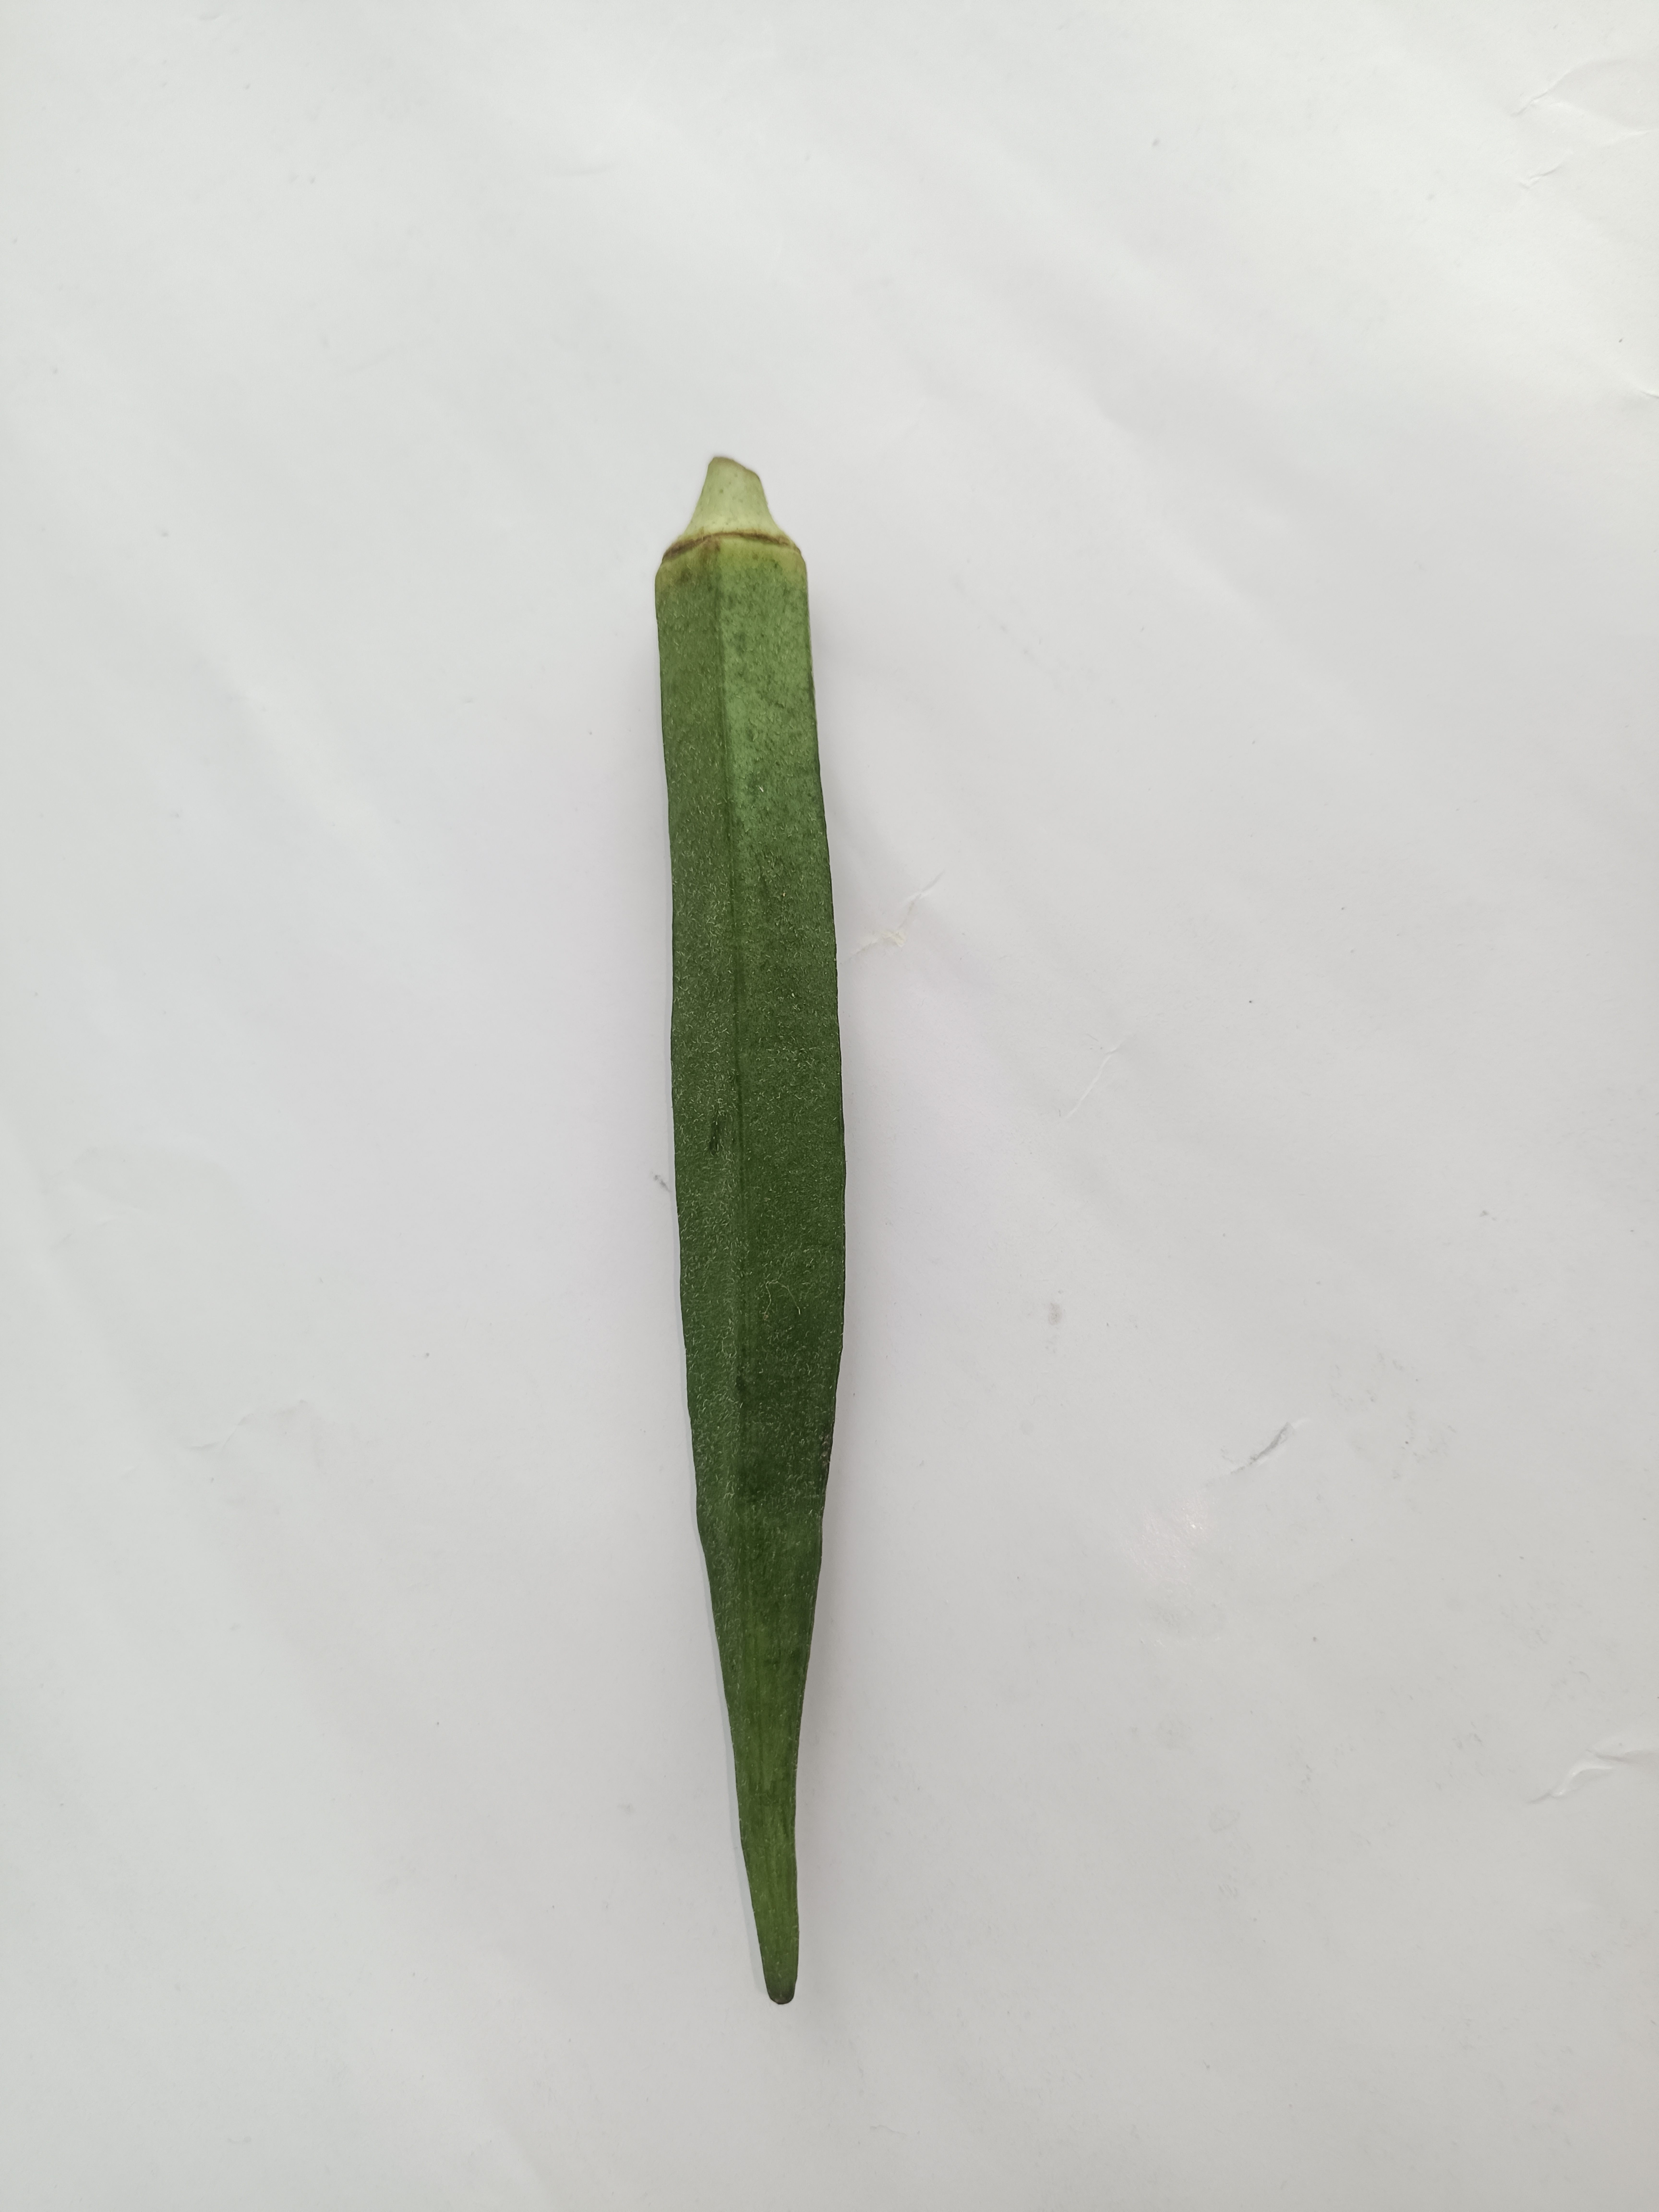
Label: Abelmoschus esculentus